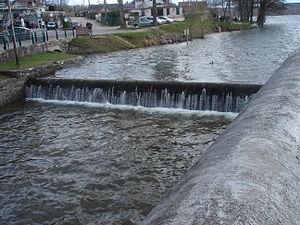
Le réservoir de Bouzey est un vaste plan d'eau de 127 hectares servant de réservoir au canal de l'Est qui lui est voisin un peu plus au nord, via la rigole d’alimentation de Bouzey. Situé en périphérie immédiate d’Épinal, il supporte aujourd'hui de multiples activités de plein air. Placé au cœur du département des Vosges, il s'étend sur le territoire des communes de Sanchey, Chaumousey, Girancourt et Renauvoid.